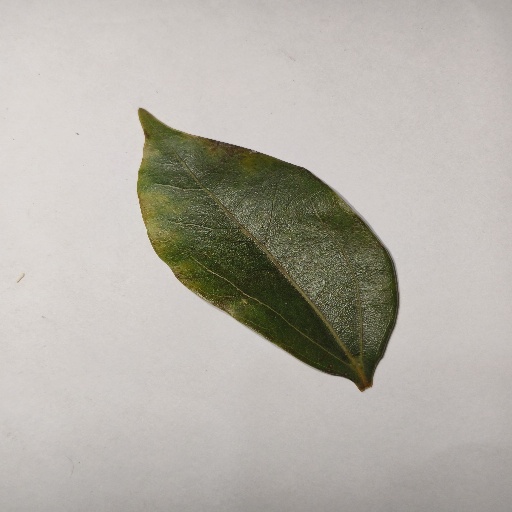
Species: Camphor
Leaf condition: Healthy Leaf